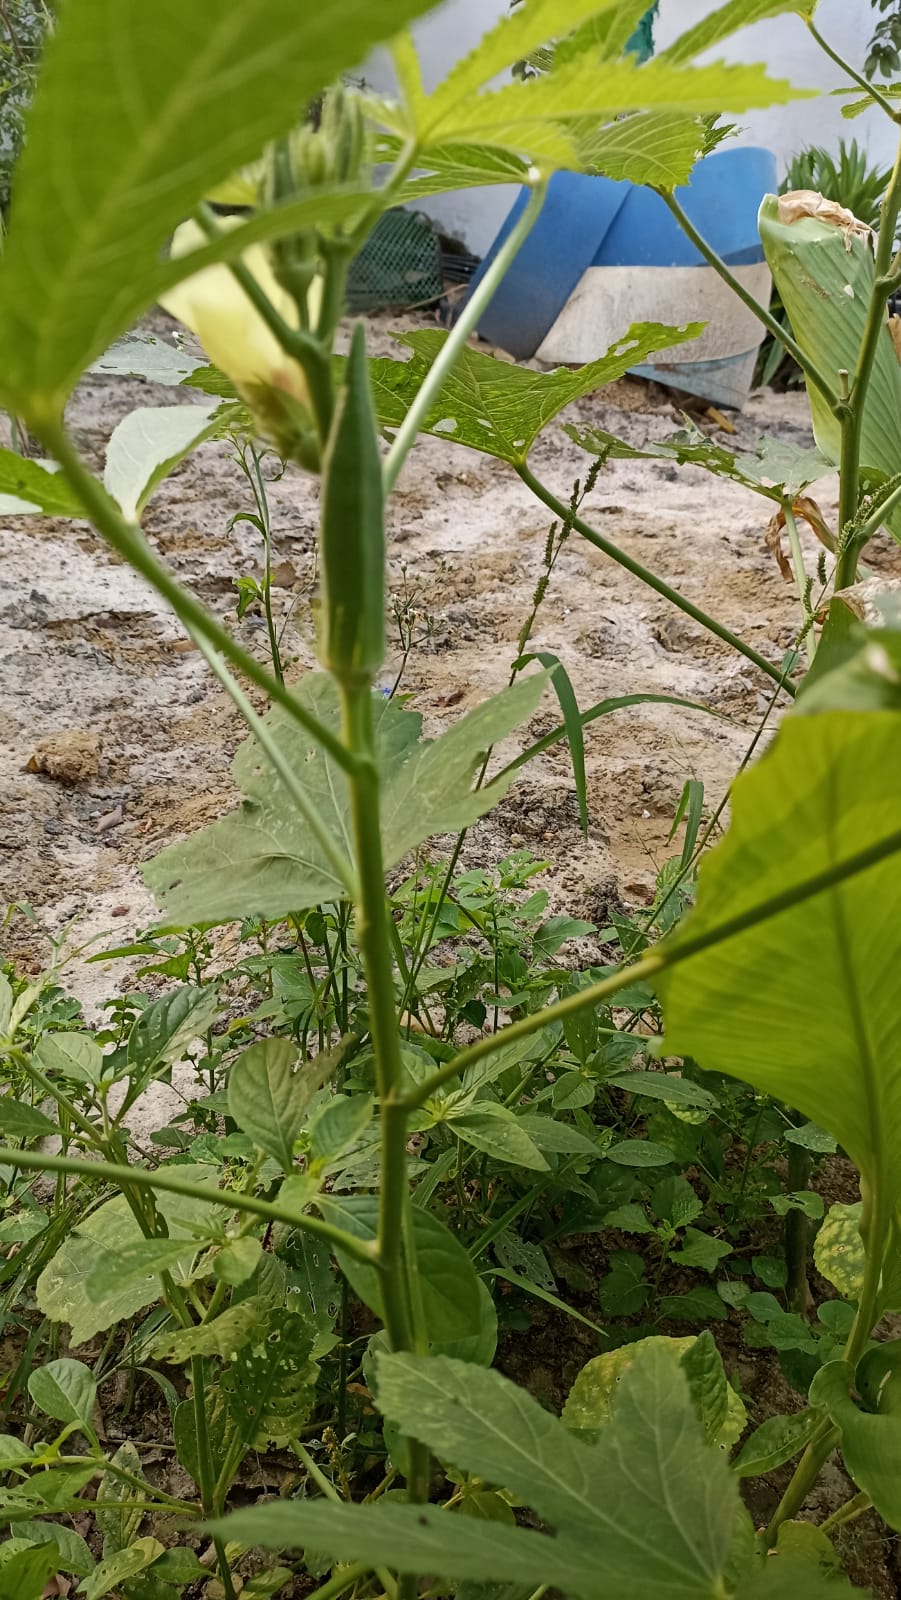
Label: Under-mature